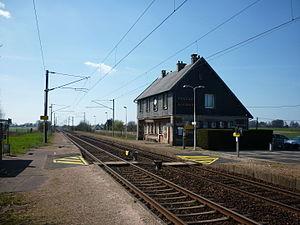
Gare de Foucart-Alvimare (Seine-Maritime)
Foucart est une commune française située dans le département de la Seine-Maritime en région Normandie.
La gare de Foucart - Alvimare est une gare ferroviaire française de la ligne de Paris-Saint-Lazare au Havre, située sur le territoire de la commune de Foucart, à proximité d'Alvimare, dans le département de la Seine-Maritime en région Normandie.